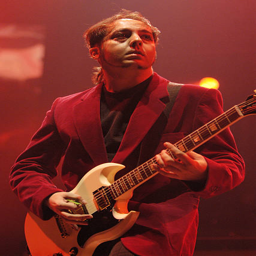
hard rock artist in concert